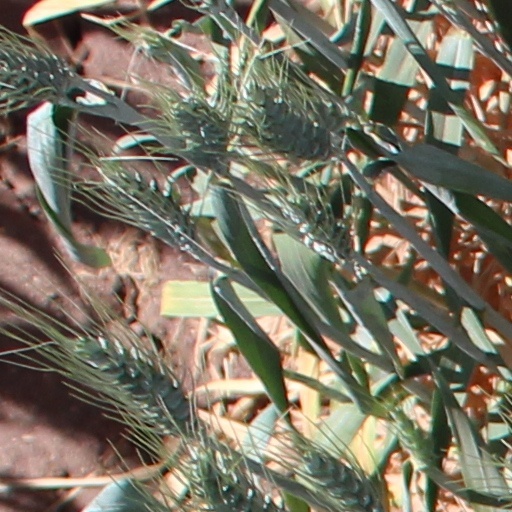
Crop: wheat